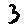
Label: 3